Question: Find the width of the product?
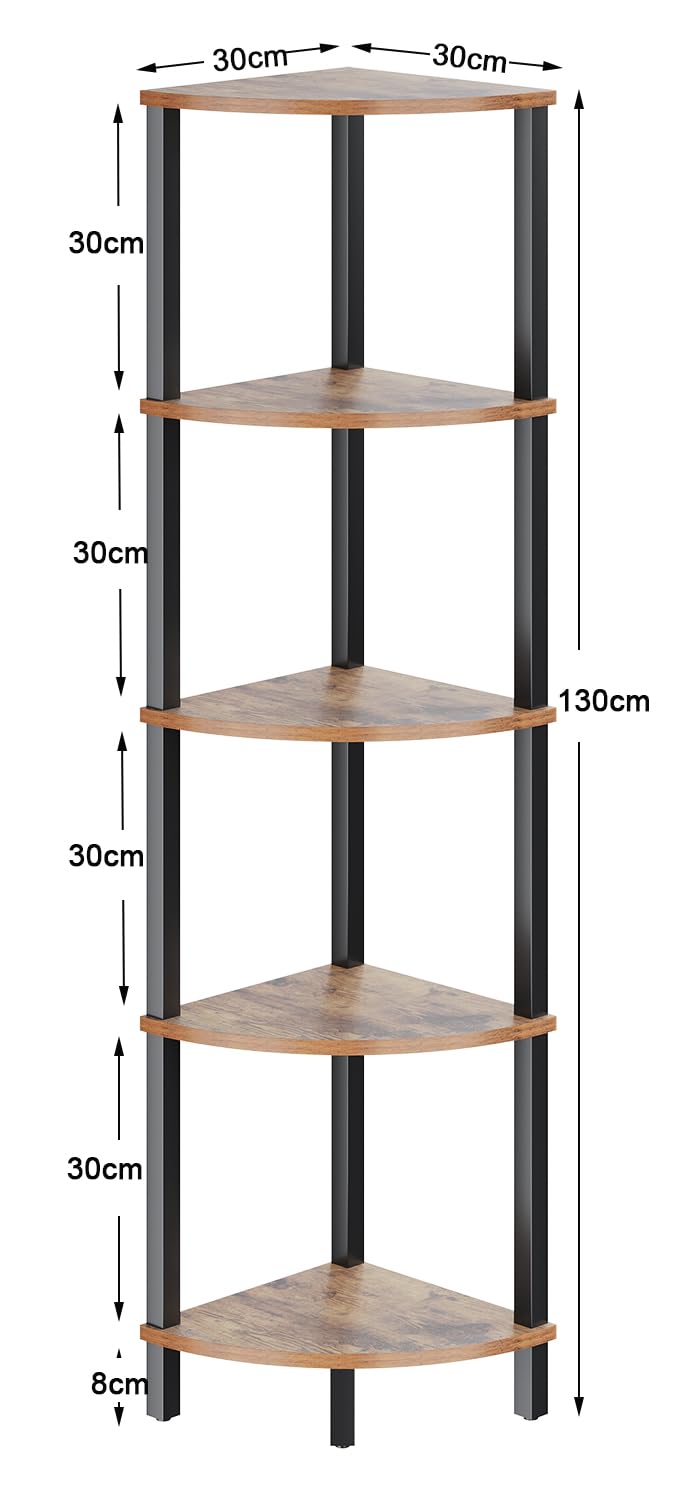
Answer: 30.0 centimetre